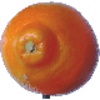
Label: Tangelo 1